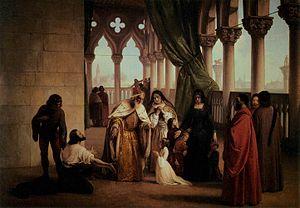
Les Deux Foscari est un tableau peint par Eugène Delacroix conservé au Musée Condé de Chantilly.